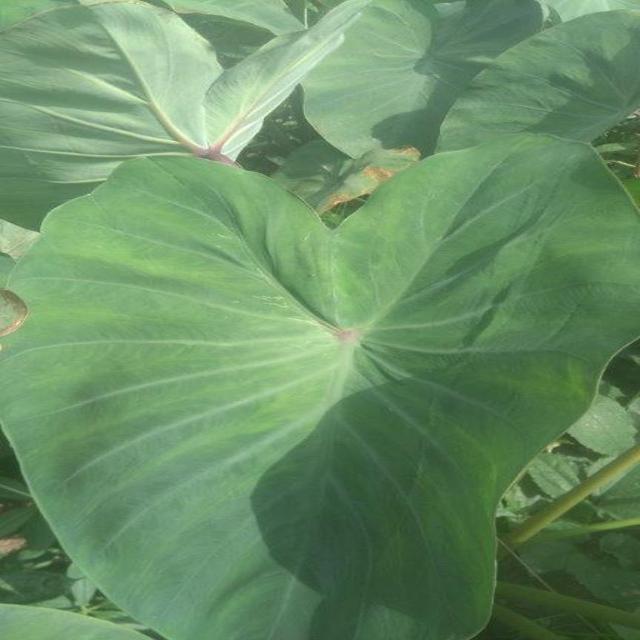
Label: Healthy